Harriet Jacobs

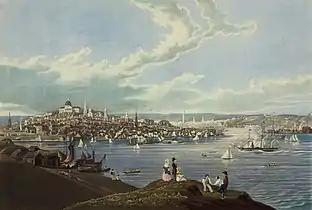
Boston in 1841

Norcom soon started harassing Jacobs sexually, causing the jealousy of his wife. When Jacobs fell in love with a free black man who wanted to buy her freedom and marry her, Norcom intervened and forbade her to continue with the relationship. Hoping for protection from Norcom's harassment, Jacobs started a relationship with Samuel Sawyer, a white lawyer and member of North Carolina's white elite, who would some years later be elected to the House of Representatives. Sawyer became the father of Jacobs's only children, Joseph (born 1829/30) and Louisa Matilda (born 1832/33). When she learned of Jacobs's pregnancy, Mrs. Norcom forbade her to return to her house, which enabled Jacobs to live with her grandmother. Still, Norcom continued his harassment during his numerous visits there; the distance "as the crow flies" between the two houses was only .